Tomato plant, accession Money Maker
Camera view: bottom (45 deg); turntable rotation: 270 degrees
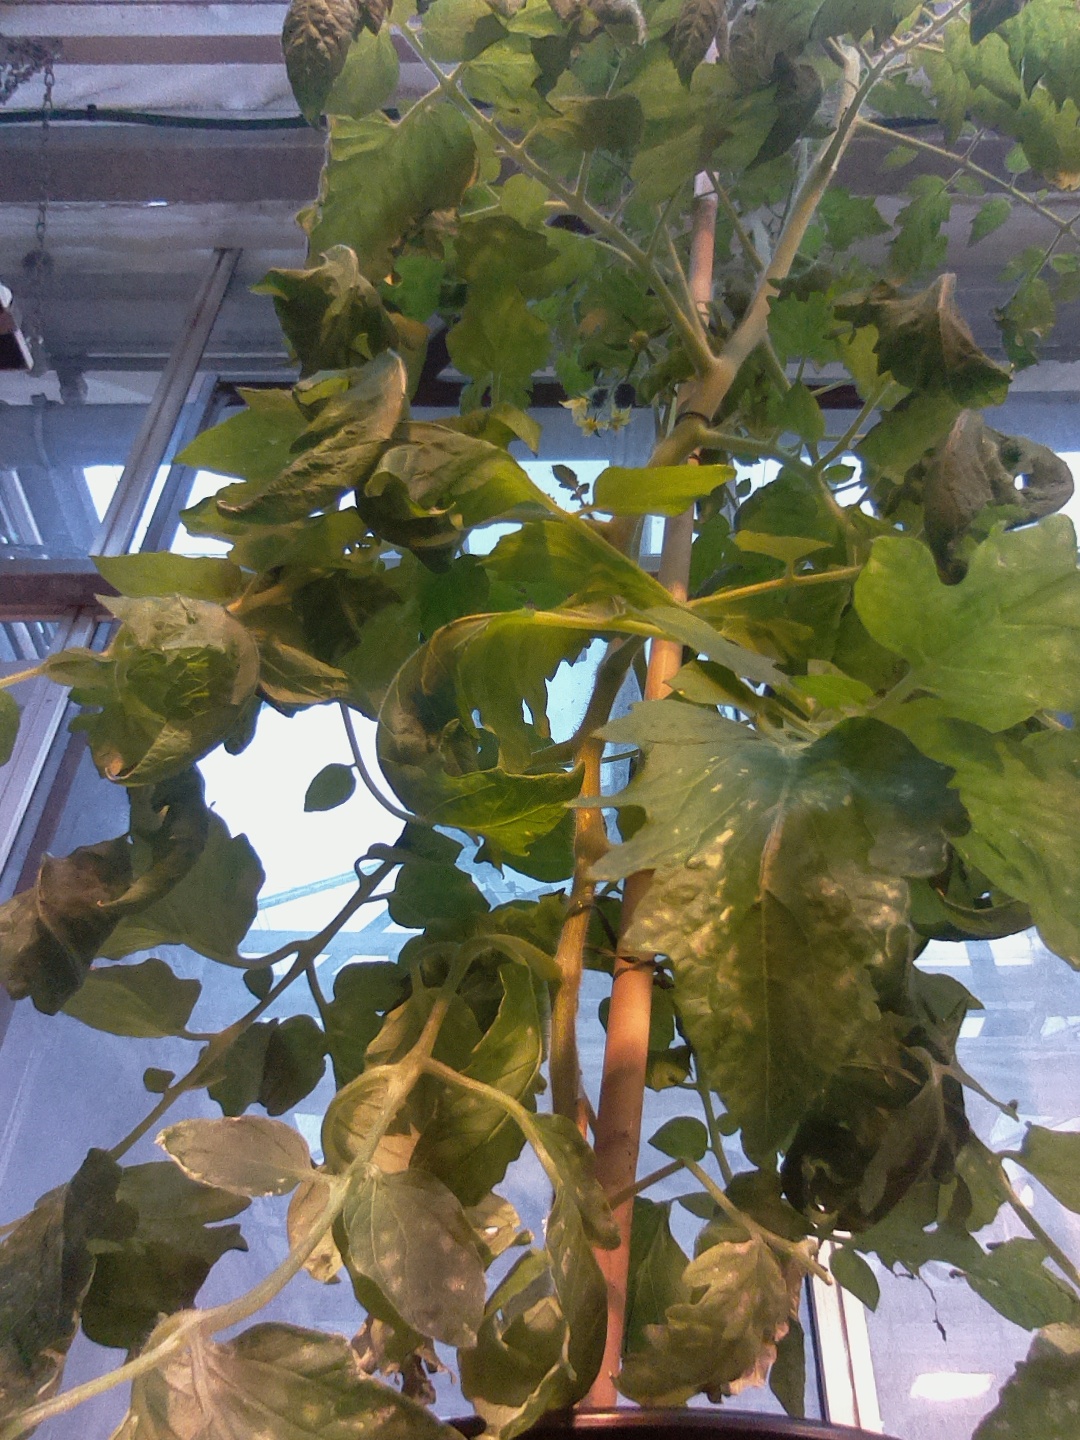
BBCH growth stage 67: Full flowering, 70%-80% of flowers open, more petals falling